Jean de La Bruyère

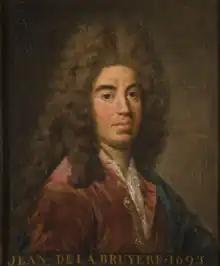
Painting of Bruyère attributed to Nicolas de Largillière, 1775

Jean de La Bruyère (16 August 1645 – 11 May 1696) was a French philosopher and moralist, who was noted for his satire.